Lanzante Limited

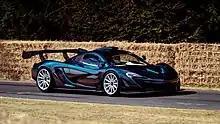
McLaren P1 GT

Following years of participation in historic motorsport, Lanzante moved to modern racing by entering the BPR Global GT Series in 1995 with a Porsche 911 Turbo competing in the GT3 category with drivers Paul Burdell, Wido Rössler, and Soames Langton. The team competed in eight rounds of the season, with a best finish of 6th in round 10 at Silverstone for the British Empire Trophy race. The Porsche suffered three retirements, at the Autodrome de Linas-Montlhéry for the Paris 1000kms after 84 laps, Donington Park with gearbox failure after 62 laps and finally at Monza after 37 laps with engine failure. The team finished the championship in 15th place overall scoring 88 points.